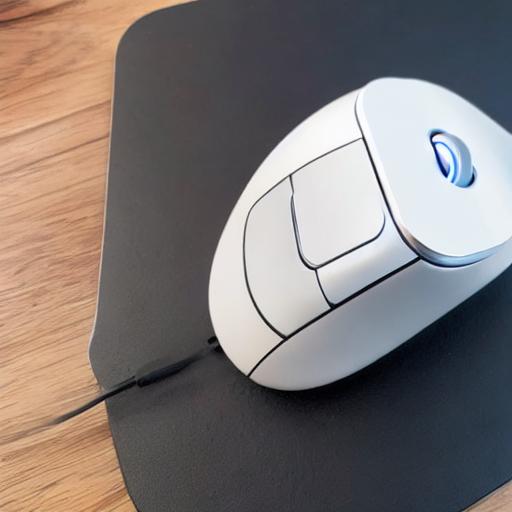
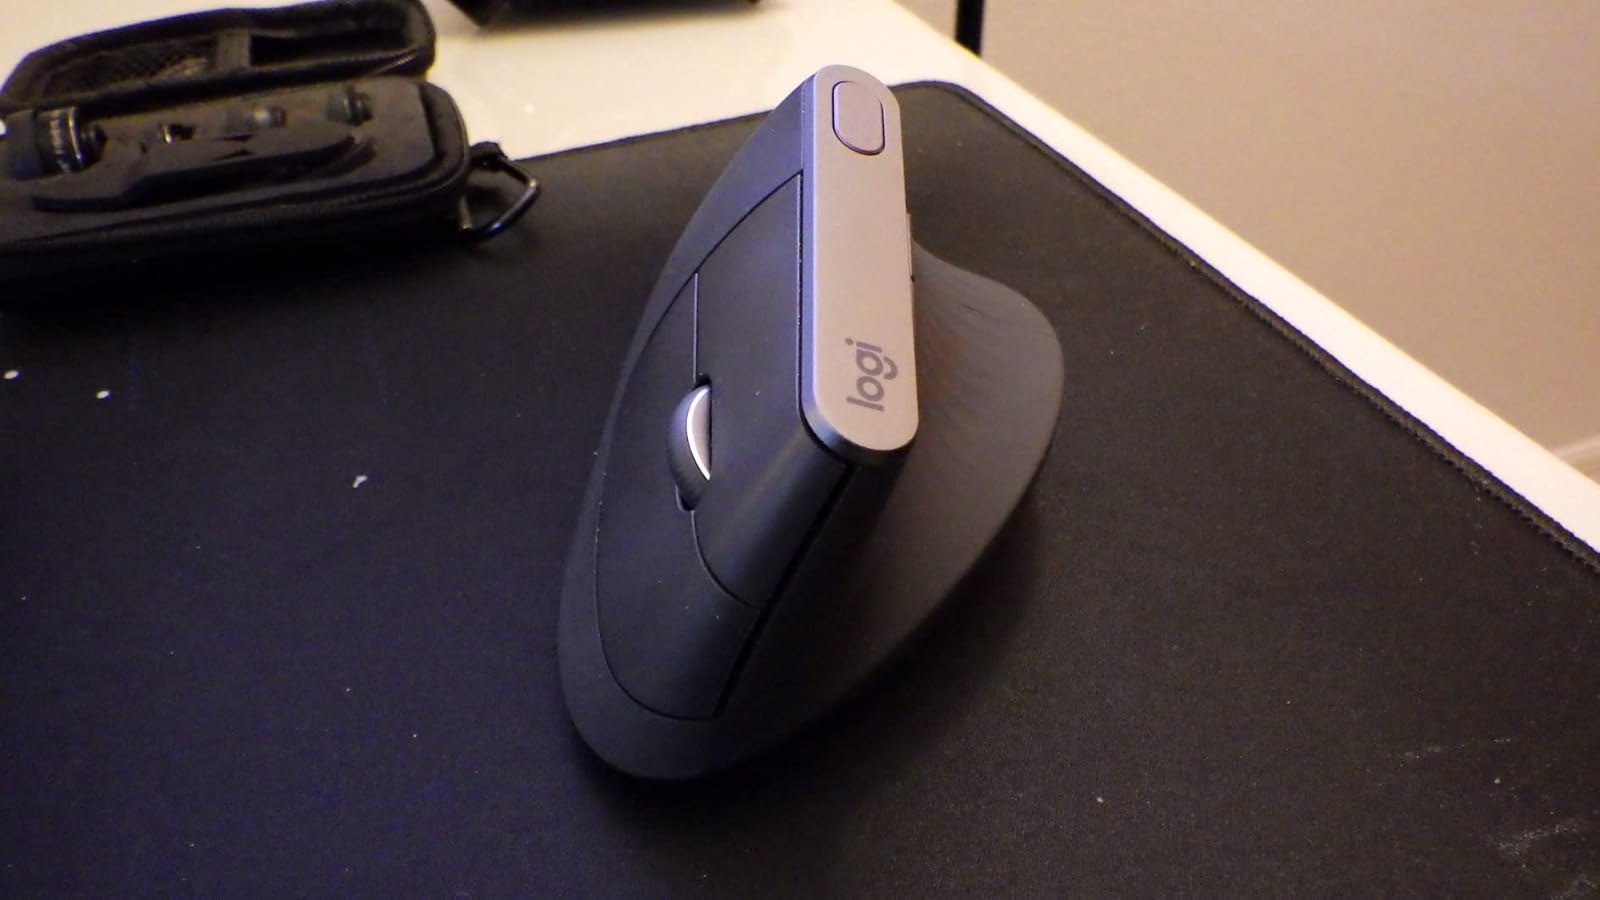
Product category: mouse
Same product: no